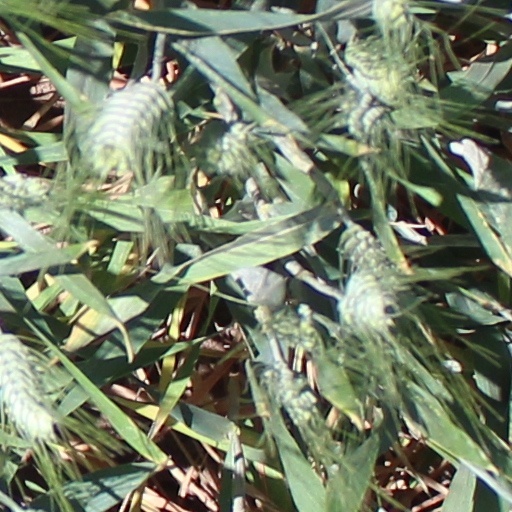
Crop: wheat